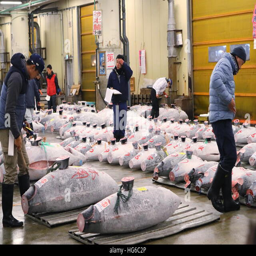
buyers inspect frozen tuna at wholesale fish market .